Theatre Royal, Wexford

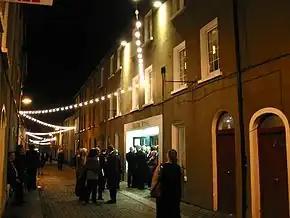
Theatre Royal during the opera festival

The Theatre Royal, was an opera house and performance venue in Wexford Ireland which opened in 1832 and closed in 2005. It was the home of the annual Wexford Festival Opera, and has now been replaced by The National Opera House.